Prince Hall Masonic Temple (Atlanta, Georgia)

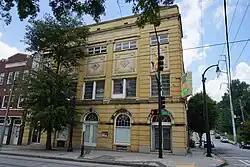

The Prince Hall Masonic Grand Lodge in Atlanta, Georgia started in construction in 1937 and was completed in 1940. It is a historic Prince Hall Masonic building located at 330 Auburn Avenue. An addition was added in 1941.